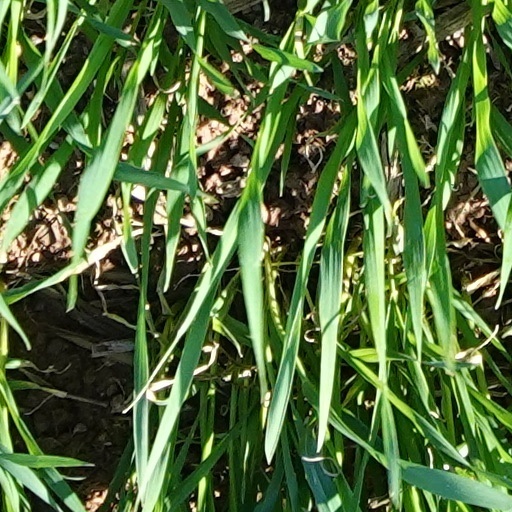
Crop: wheat